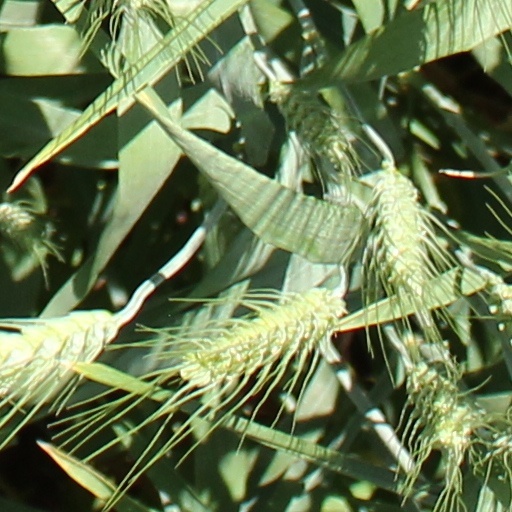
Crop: wheat